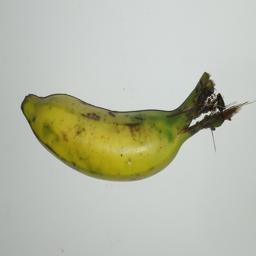
Ripeness: Semi-ripe